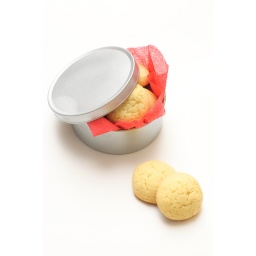
Cookies in a round box with a red paper napkin